Answer in natural language. Which object is closer to low brown storage unit (highlighted by a red box), artistic colourful white paper drawing scenario (highlighted by a blue box) or floating black countertop island (highlighted by a green box)? Choose between the following options: floating black countertop island (highlighted by a green box) or artistic colourful white paper drawing scenario (highlighted by a blue box)
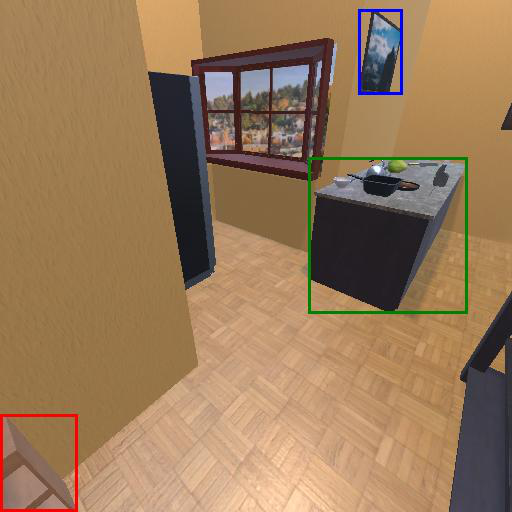
<answer>floating black countertop island (highlighted by a green box)</answer>